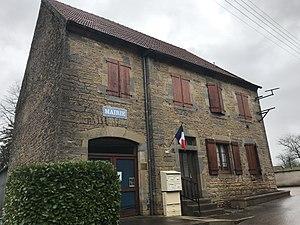
Serre-les-Moulières (Jura) en janvier 2018.
Serre-les-Moulières est une commune française située dans le département du Jura en région Bourgogne-Franche-Comté.